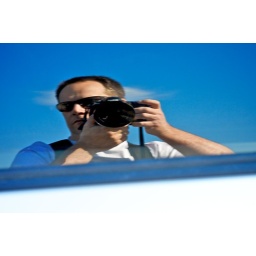
Reflections in a car window 30/365